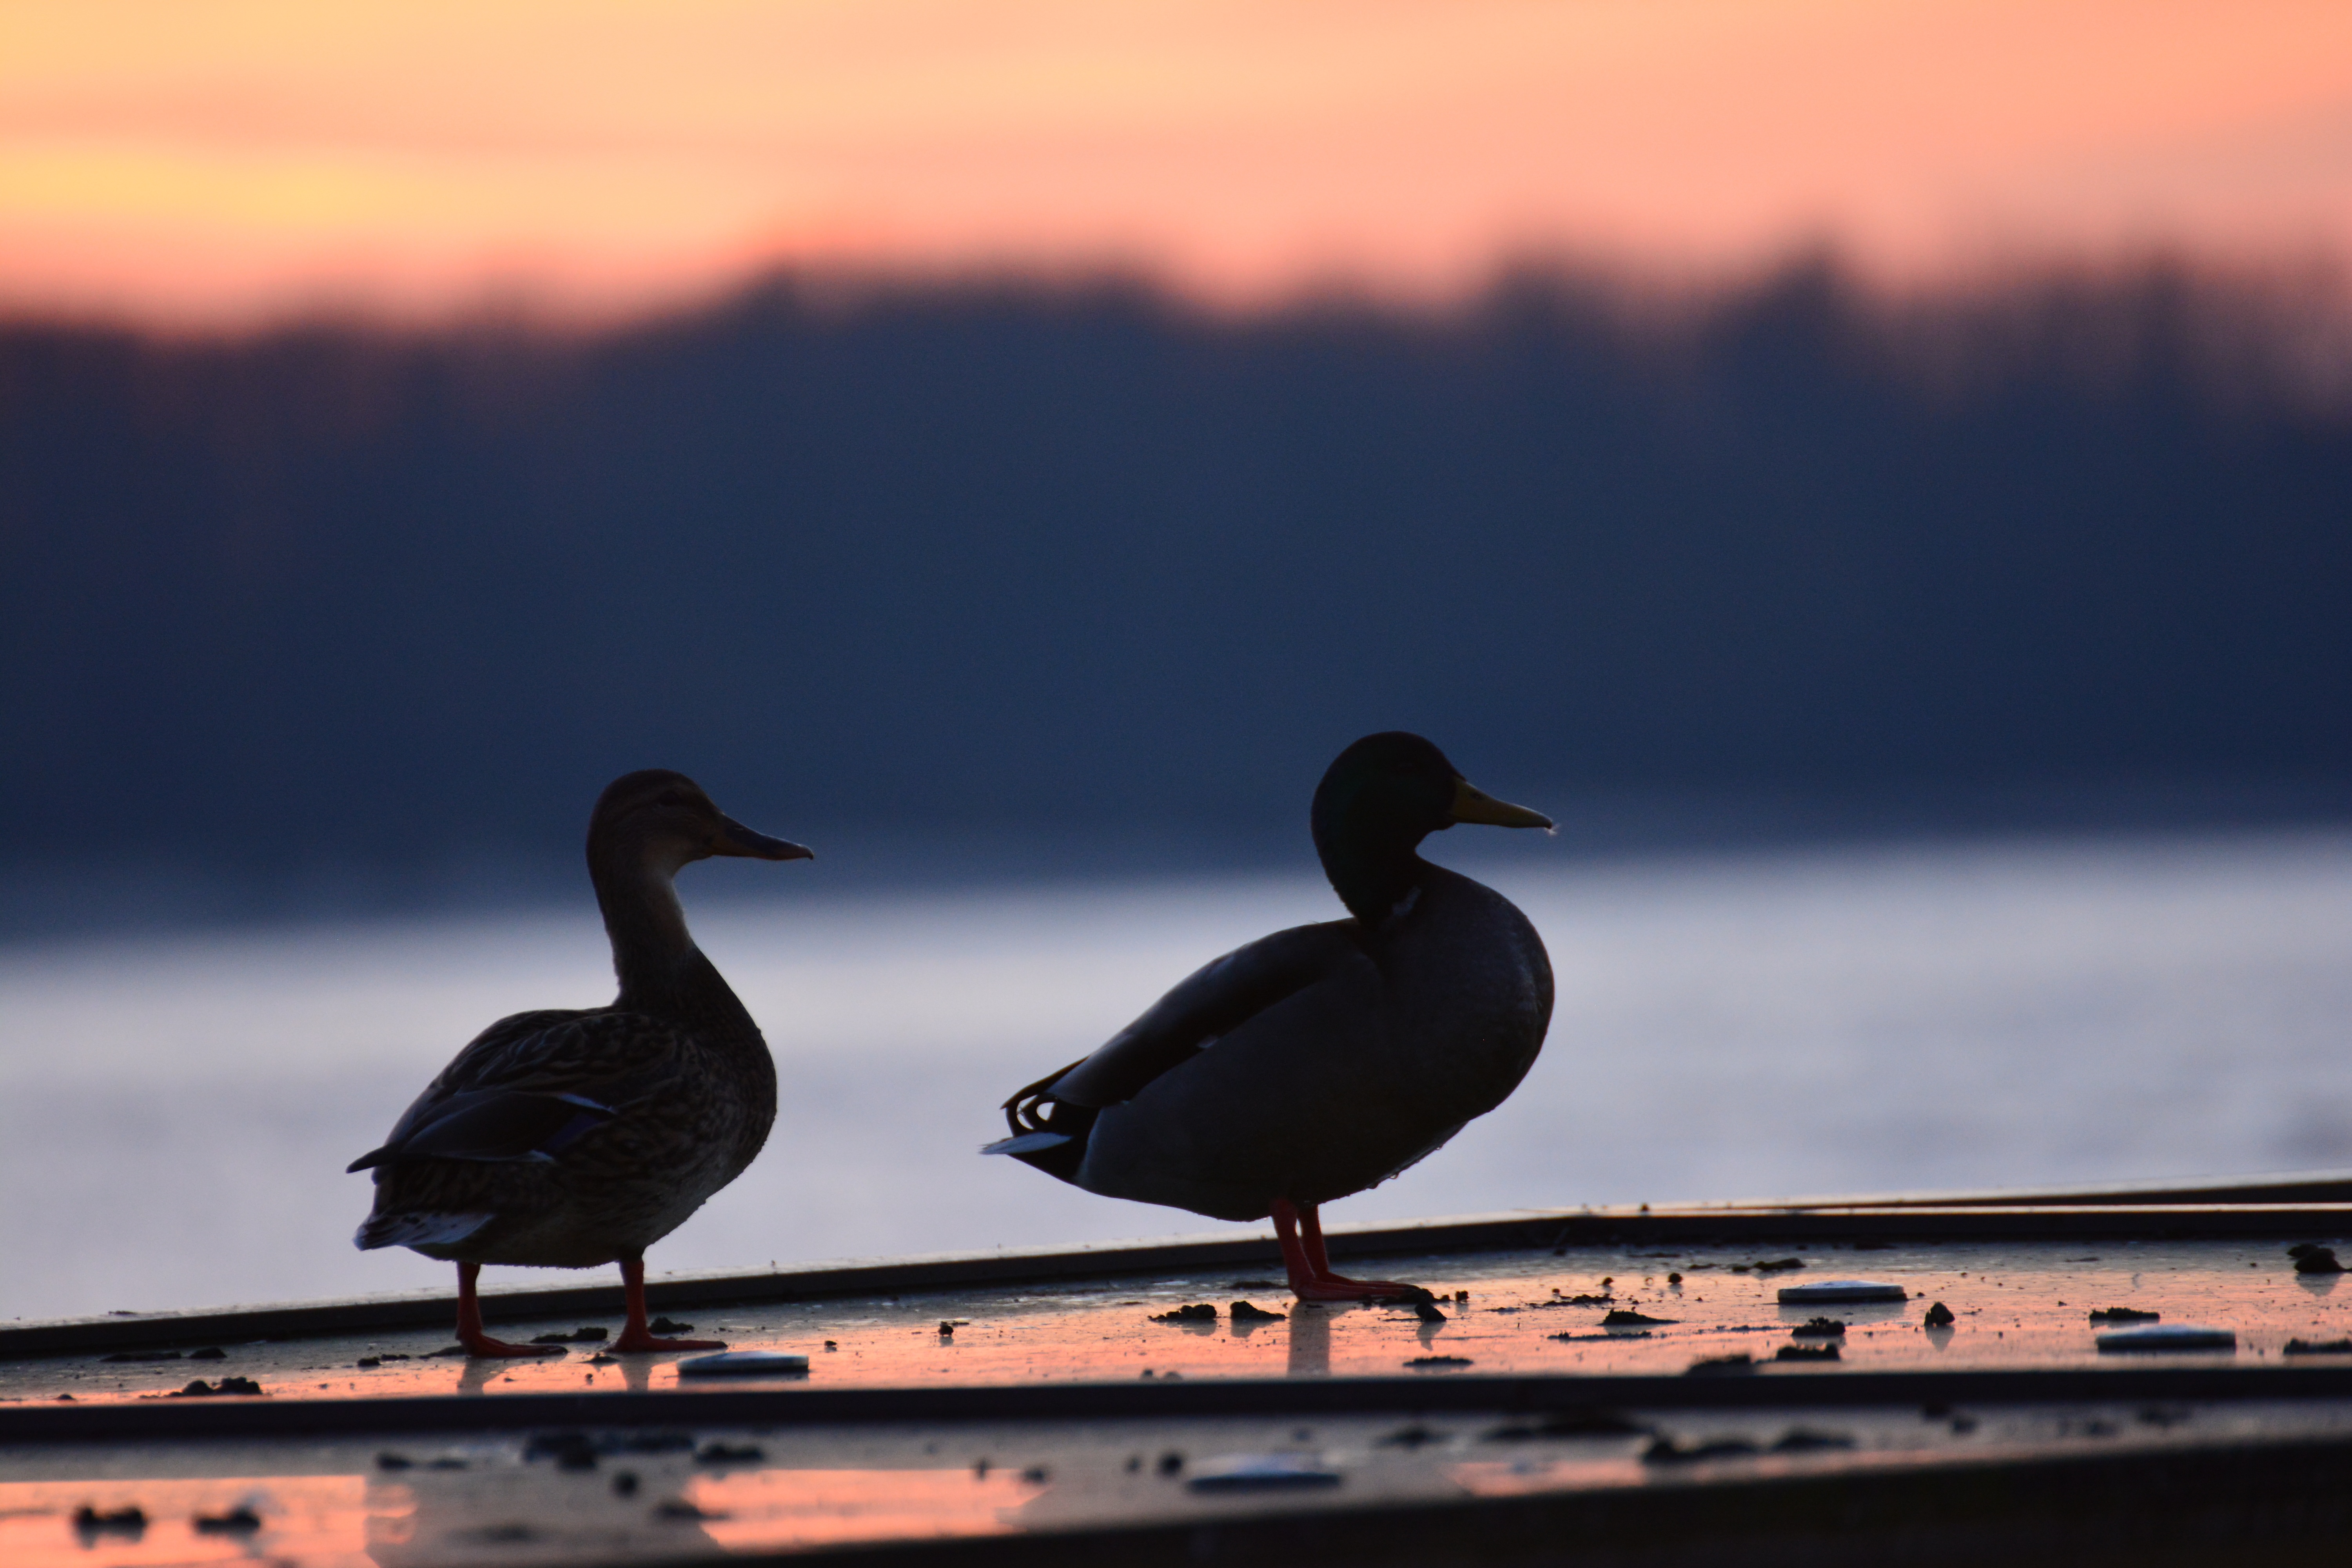
sea, silhouette, bird, sky, sunrise, sunset, morning, dawn, atmosphere, reflection, birds, duck, vertebrate, ducks, waterfowl, mood, water bird, abendstimmung, afterglow, evening sky, ducks geese and swans